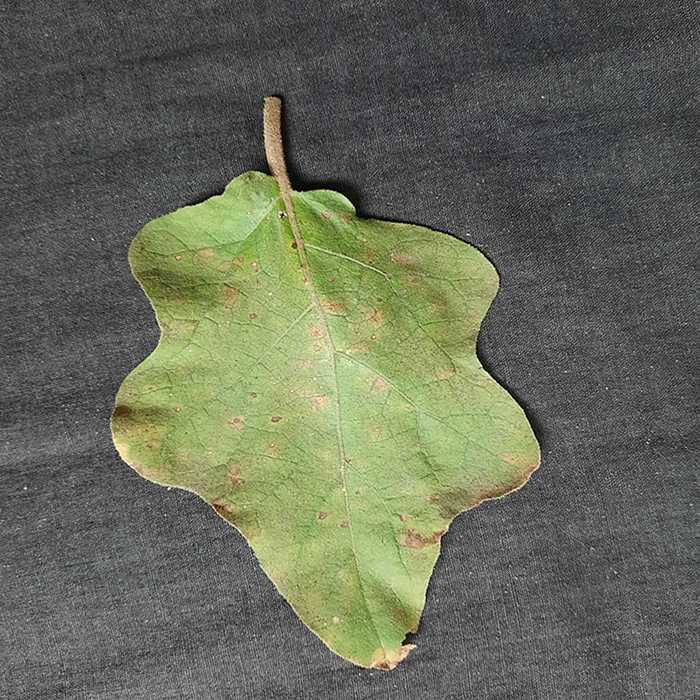
Plant: Eggplant
Label: Eggplant Cercopora leaf spot